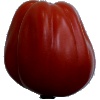
Label: tomato_heart